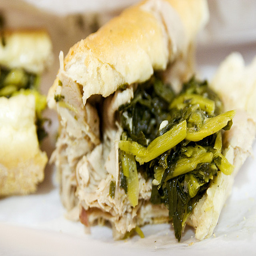
A half a sandwich with greens and some meat.
A half eaten broccoli and chicken salad sandwich
A piece of bread stuffed with meat and vegetables.
A sandwich that has been bitten out of on a white surface.
This is an image of a sandwich with several ingredients.